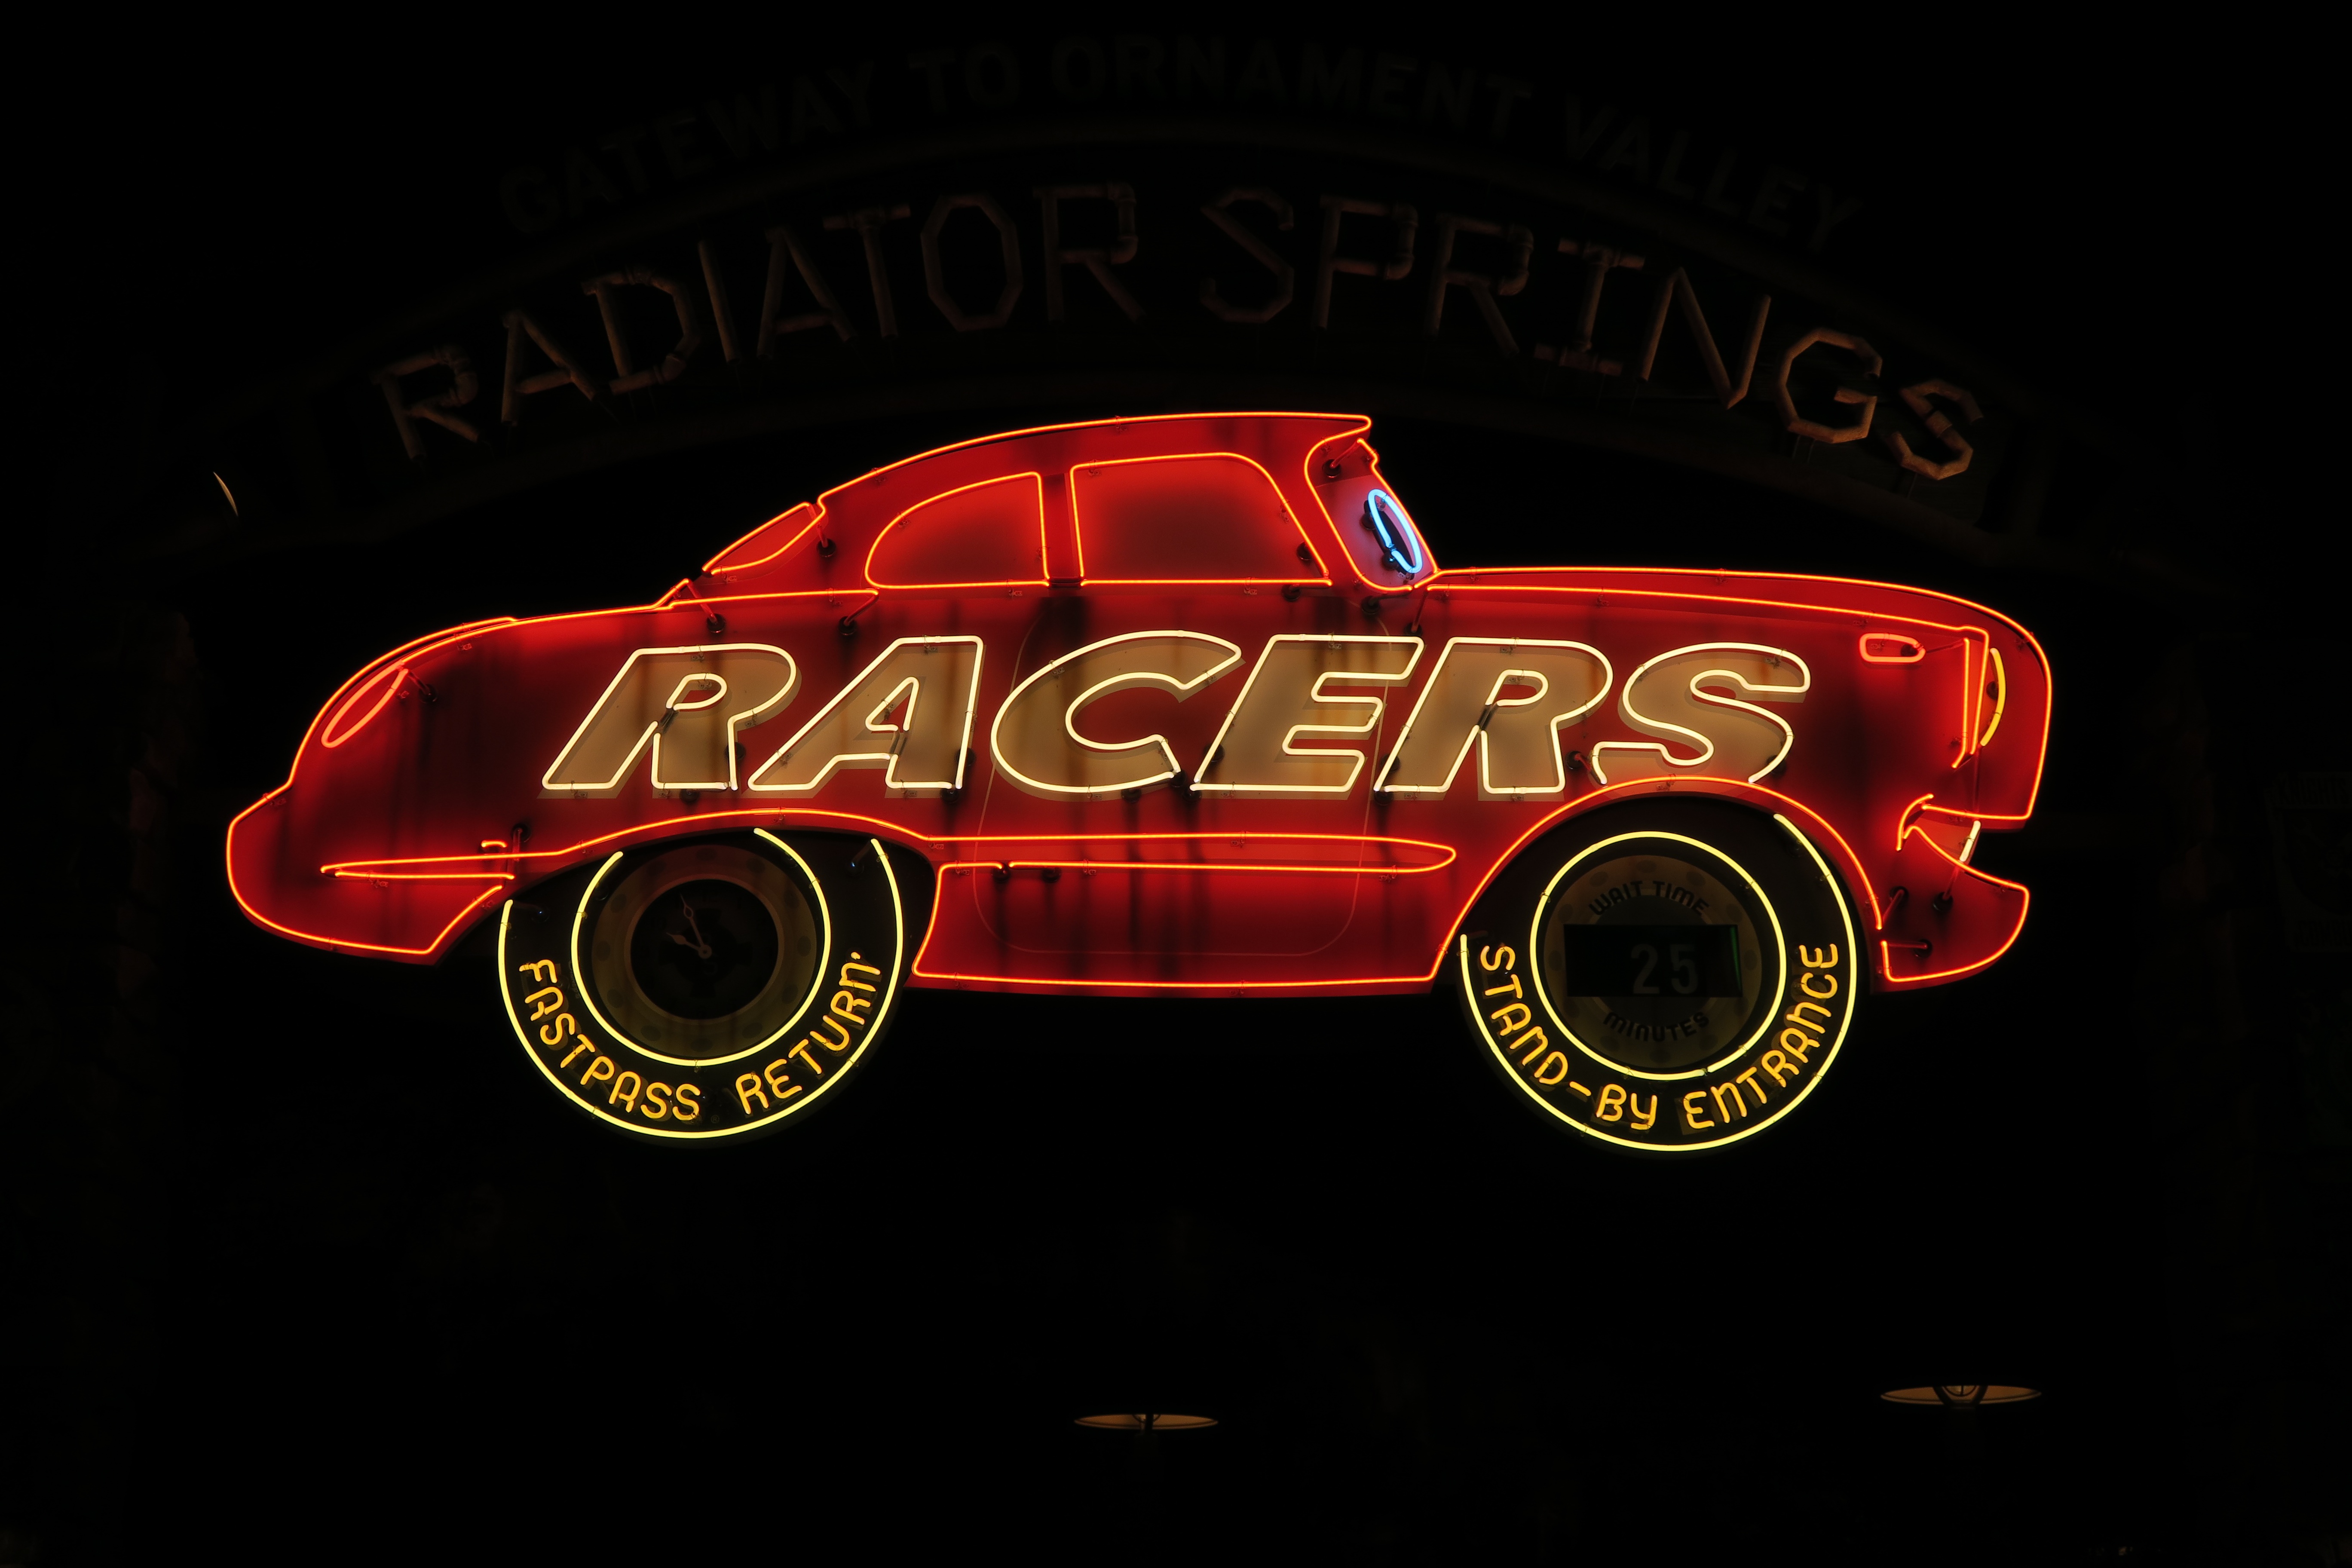
light, street, car, night, sign, red, vehicle, neon, race car, illustration, racing, disneyland, model car, auto racing, automobile make, automotive design, open wheel car, formula one car, racers